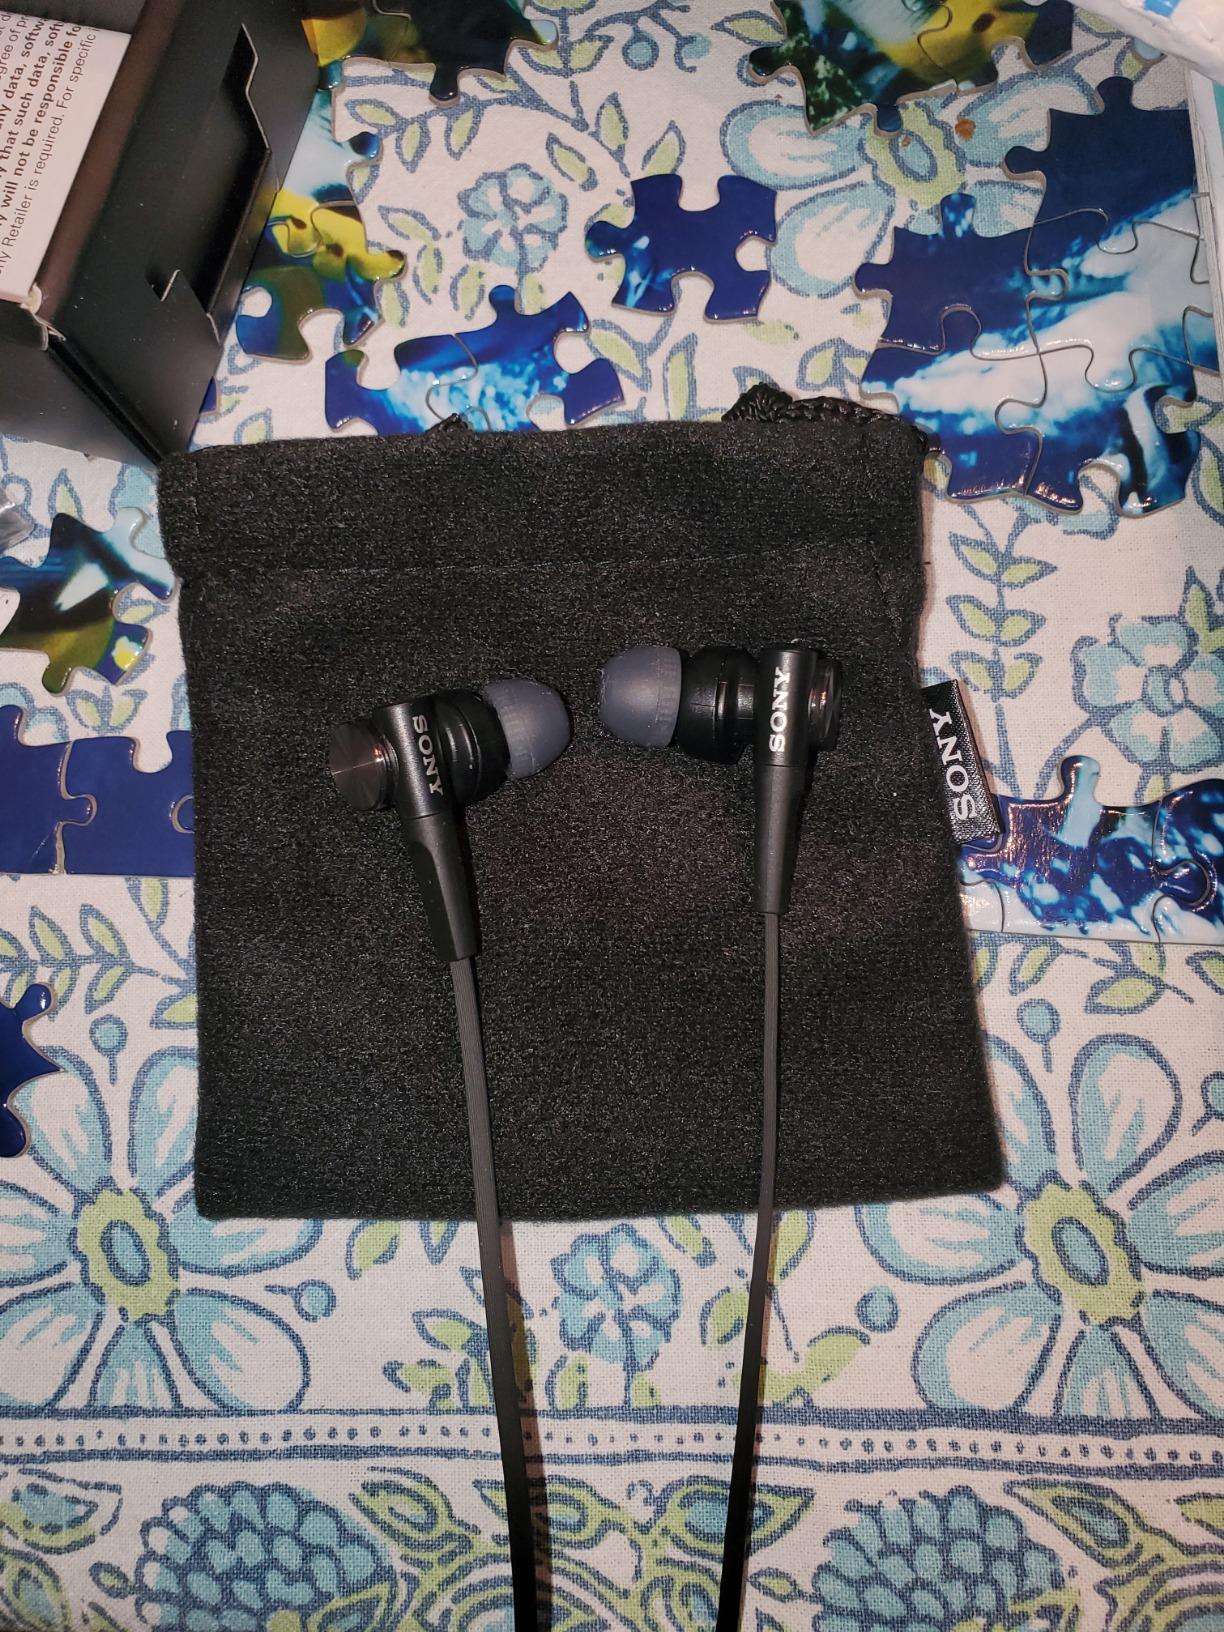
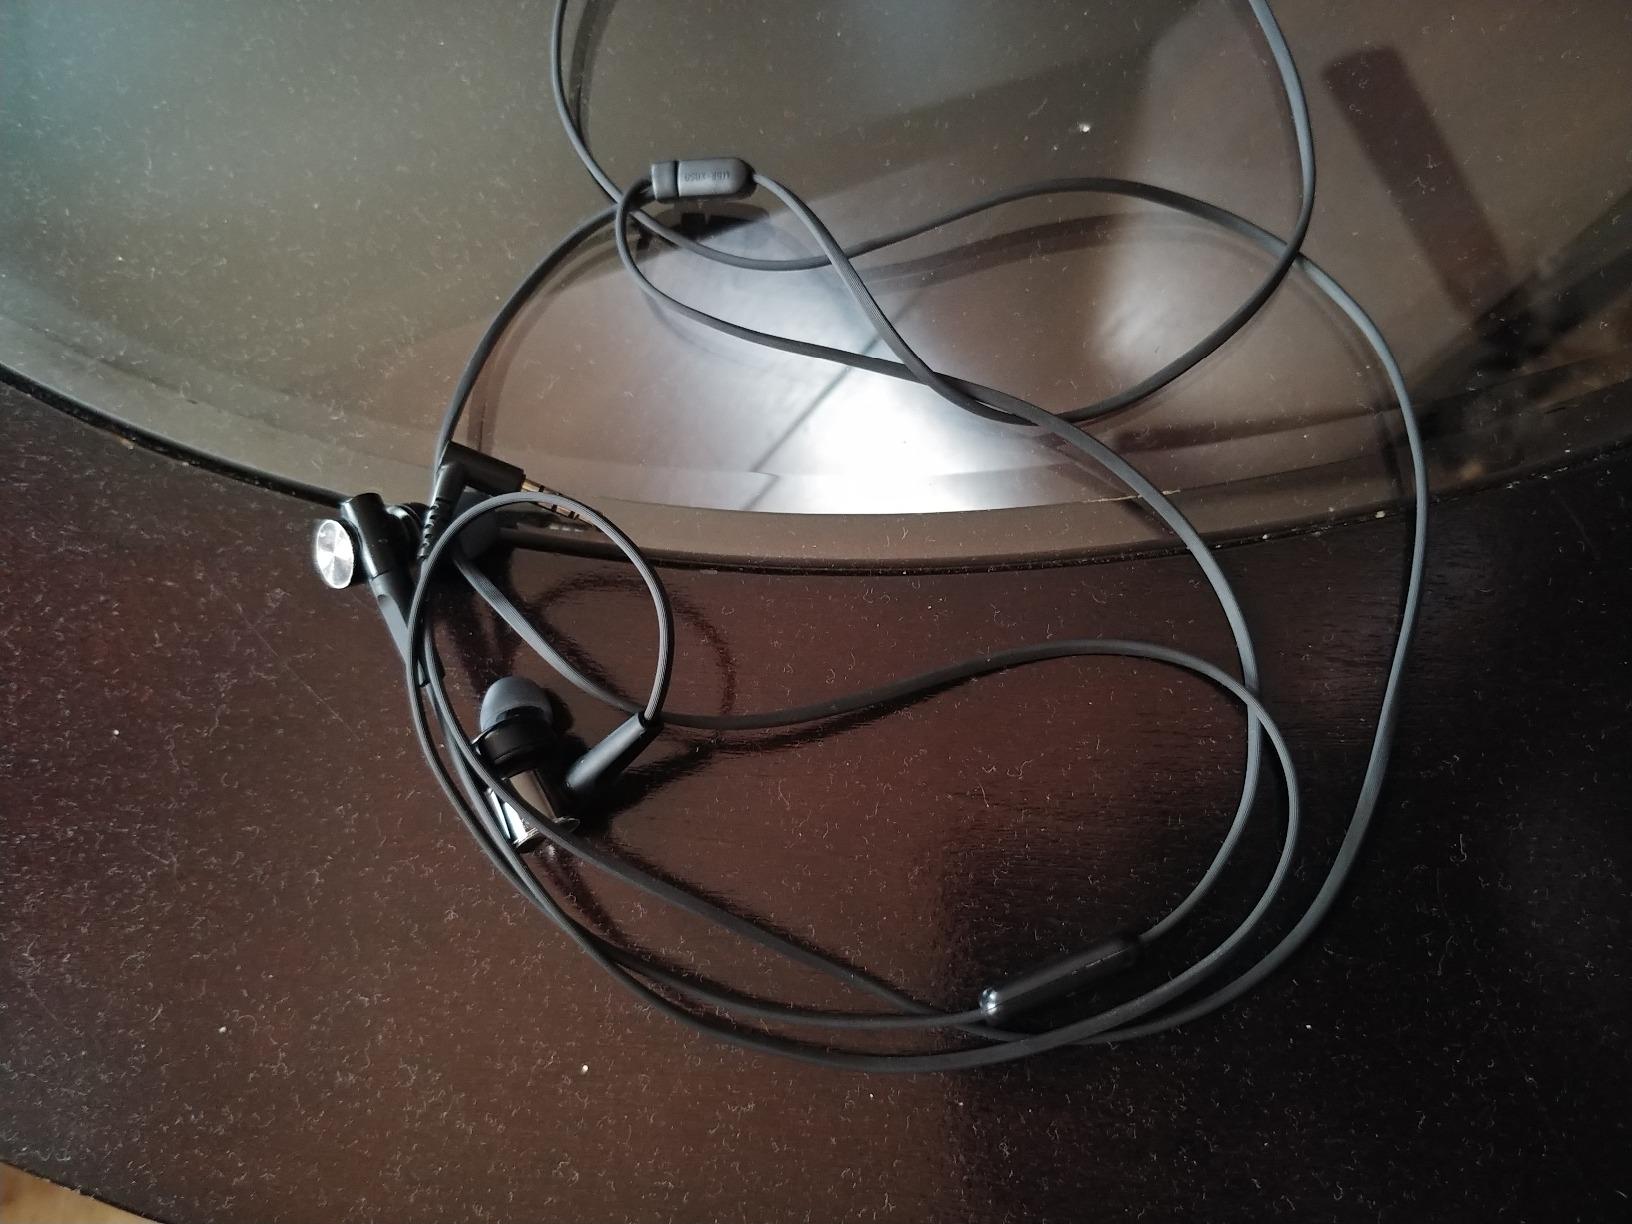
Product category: headphones
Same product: yes